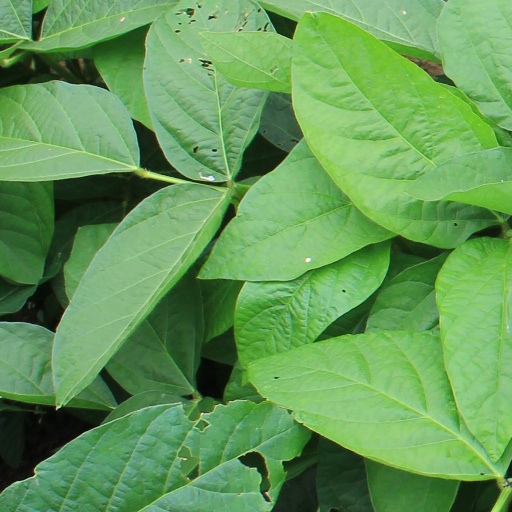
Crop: soybean